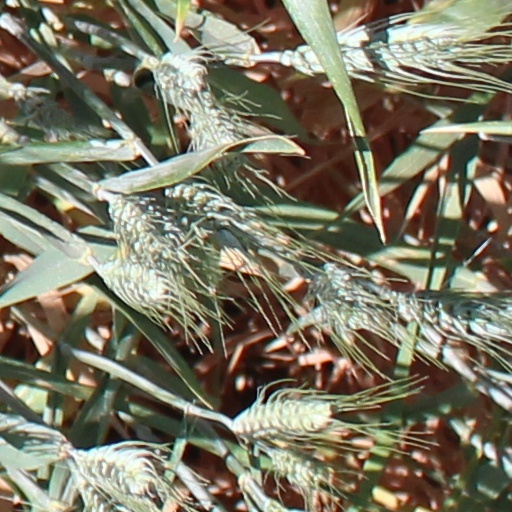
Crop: wheat